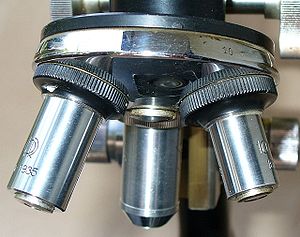
Mikroskop / Mekaniske dele af et mikroskop
Et mikroskop bruges til at danne et forstørret billede af et objekt. Ordet mikroskop er sammensat af følgende græske ord: mikrós for lille samt skopein for at betragte.